Johannes Schmidt (biologist)

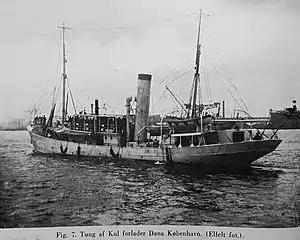
Danish research vessel "Dana" leaving Copenhagen in 1928 at the start of the Dana Expedition

Schmidt was born at Jægerspris, Denmark, son of Ernst Schmidt and Camilla Ellen Sophie Schmidt (born Kjeldall and sister to the chemist Johan Kjeldahl).